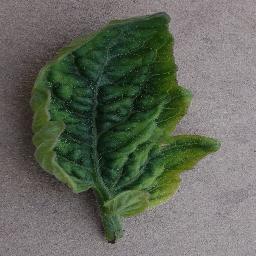
Label: Tomato___Tomato_Yellow_Leaf_Curl_Virus